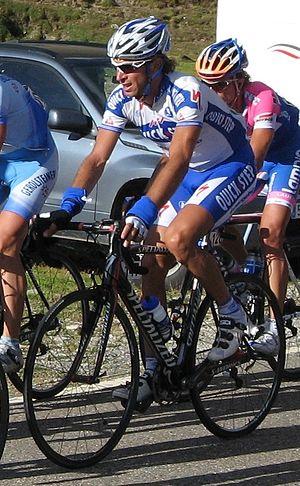
Andrea Tonti, né le 16 février 1976 à Osimo est un coureur cycliste professionnel italien, professionnel entre 1999 et 2010. Il est devenu en directeur sportif.